District of Mitrovica

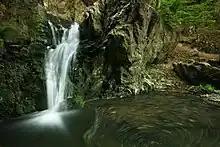
Waterfall in Bajgora

Regarding hydrography, Mitrovica District constitutes one of the richest regions in Kosovo. While a mountainous area, there are many small river sources in the region, and two of the most important rivers in Kosovo, Ibar and Sitnica, flow here.